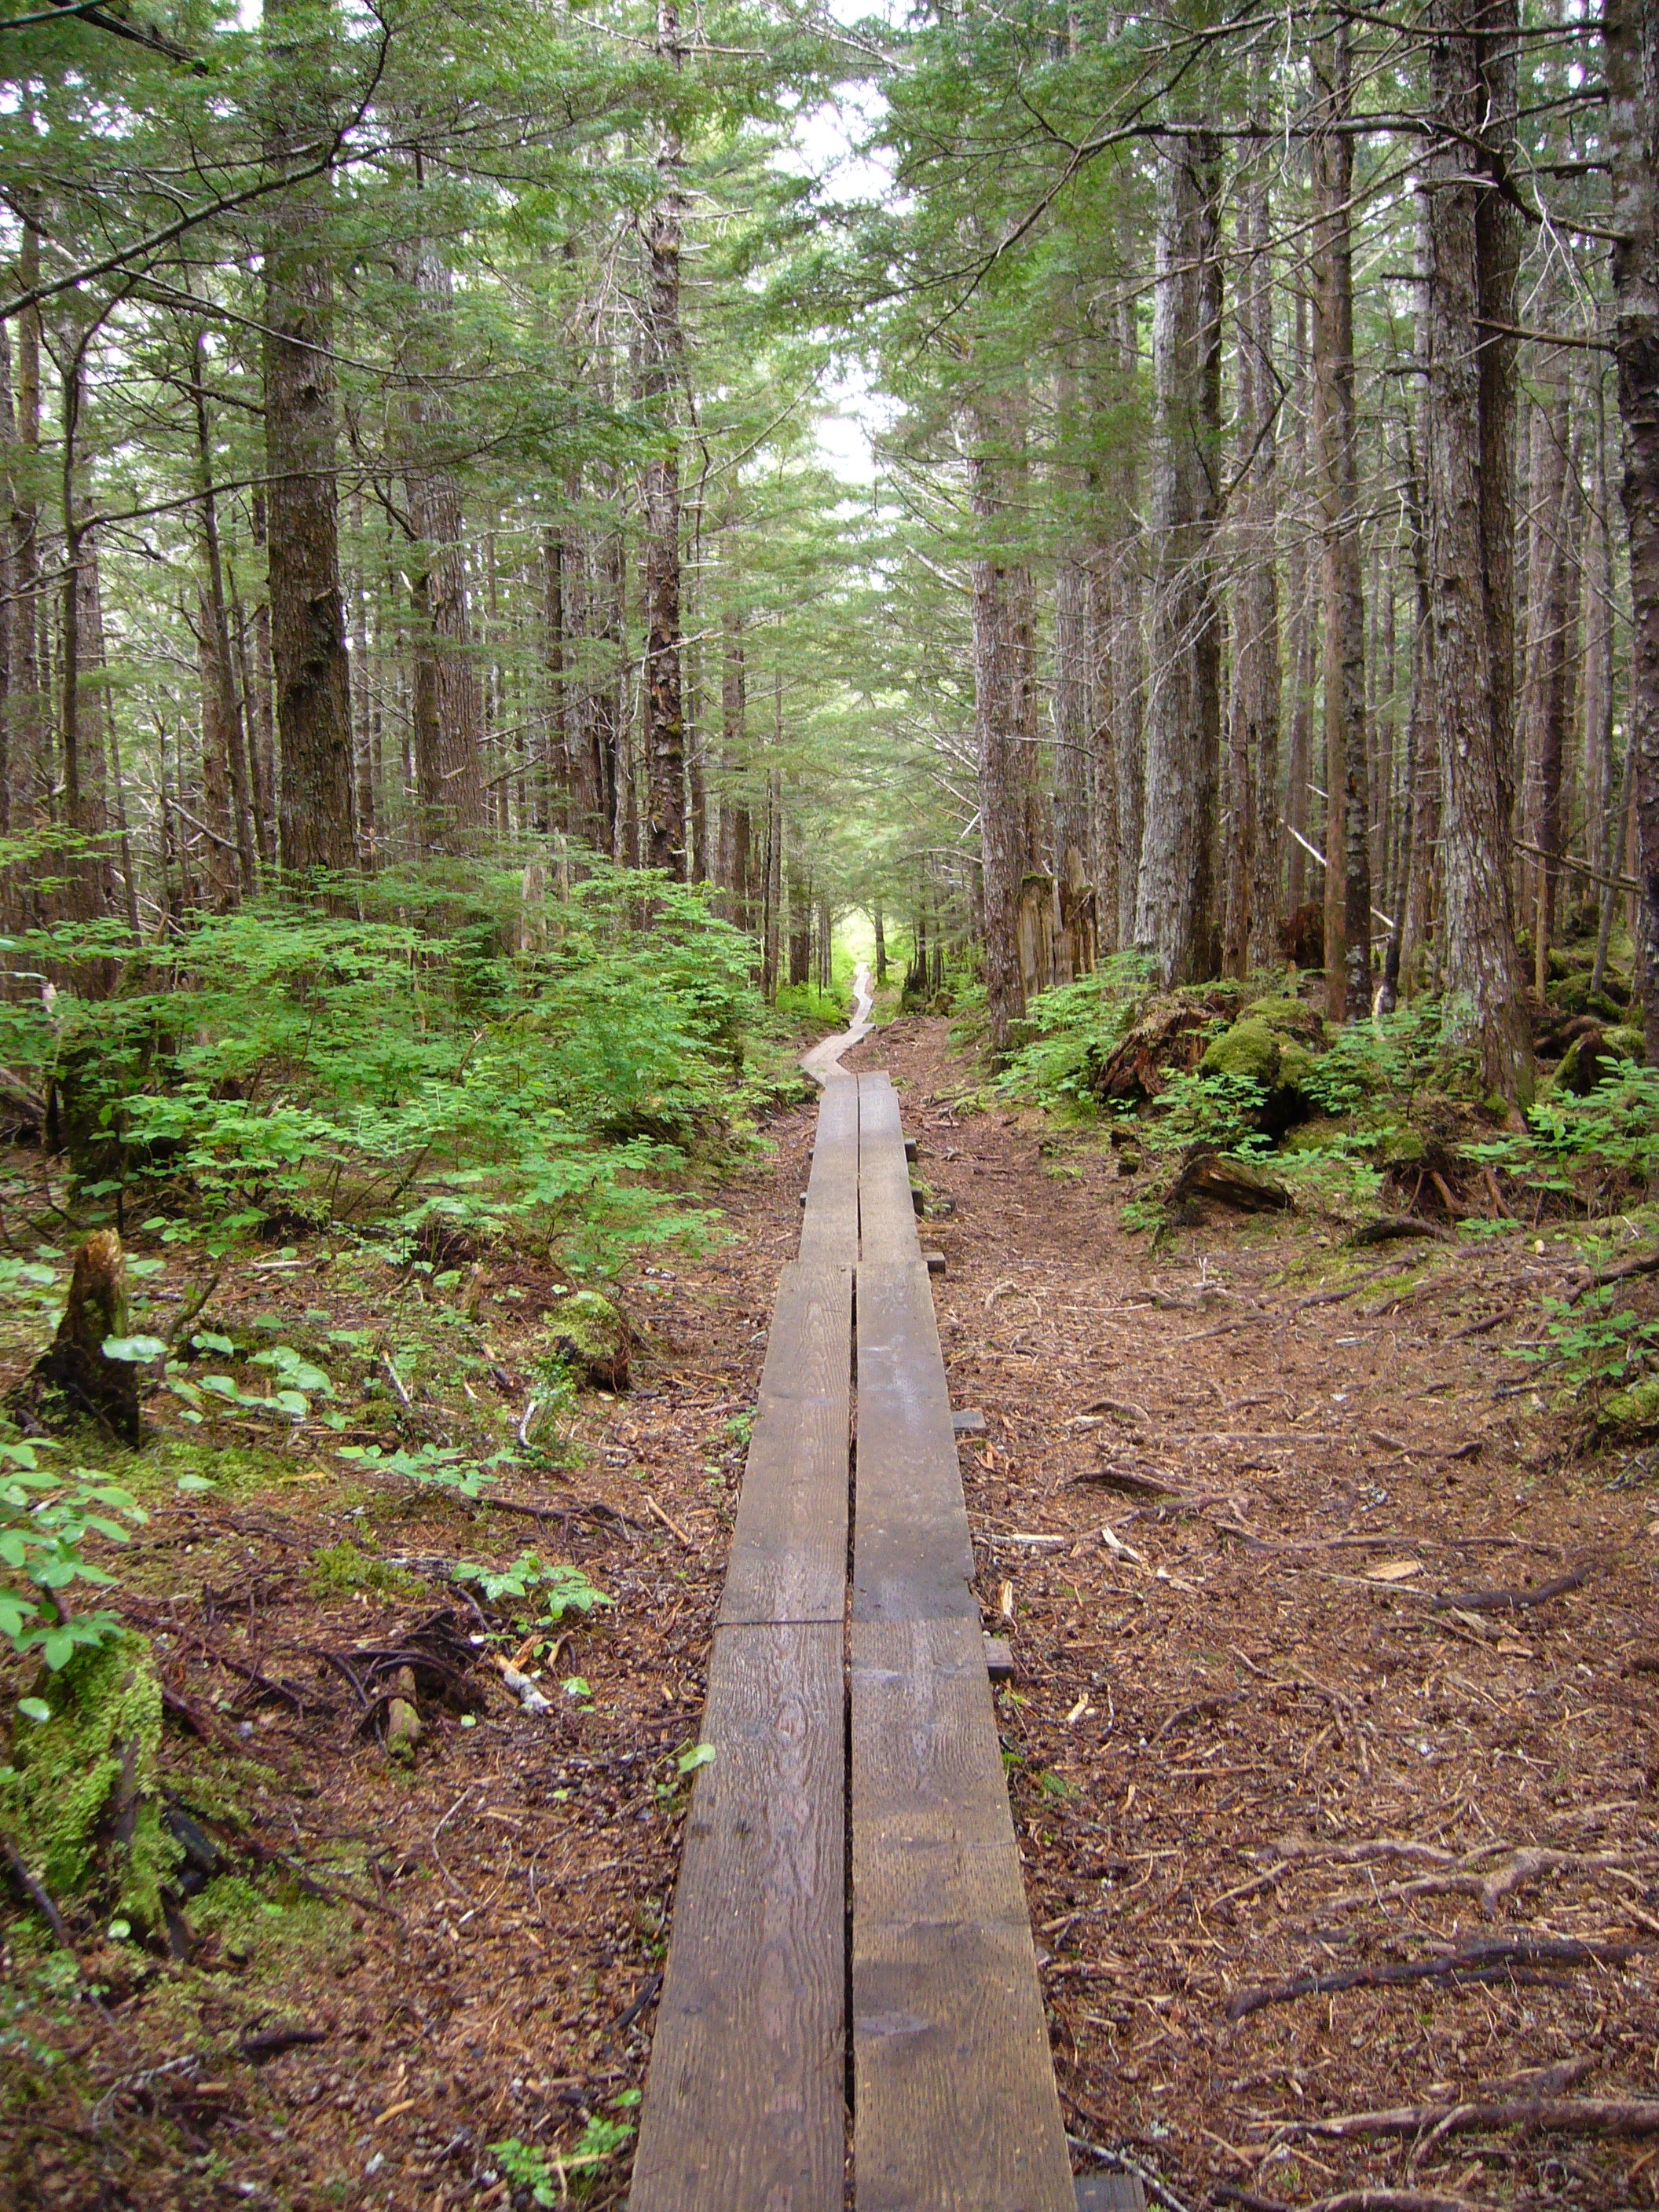
tree, nature, forest, path, wilderness, trail, leaf, walk, autumn, park, outdoors, woods, deciduous, wetland, woodland, habitat, ecosystem, biome, old growth forest, natural environment, temperate broadleaf and mixed forest, temperate coniferous forest, nonbuilding structure